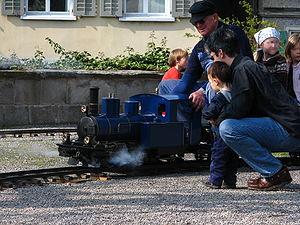
Les trains miniatures à passagers, en anglais ridable miniature railway, en américain riding railroad ou grand scale railroad sont des trains miniatures pouvant accueillir des passagers en utilisant des locomotives copies de machines existantes à échelle réduite mues par le diesel, l'électricité ou la vapeur vive.